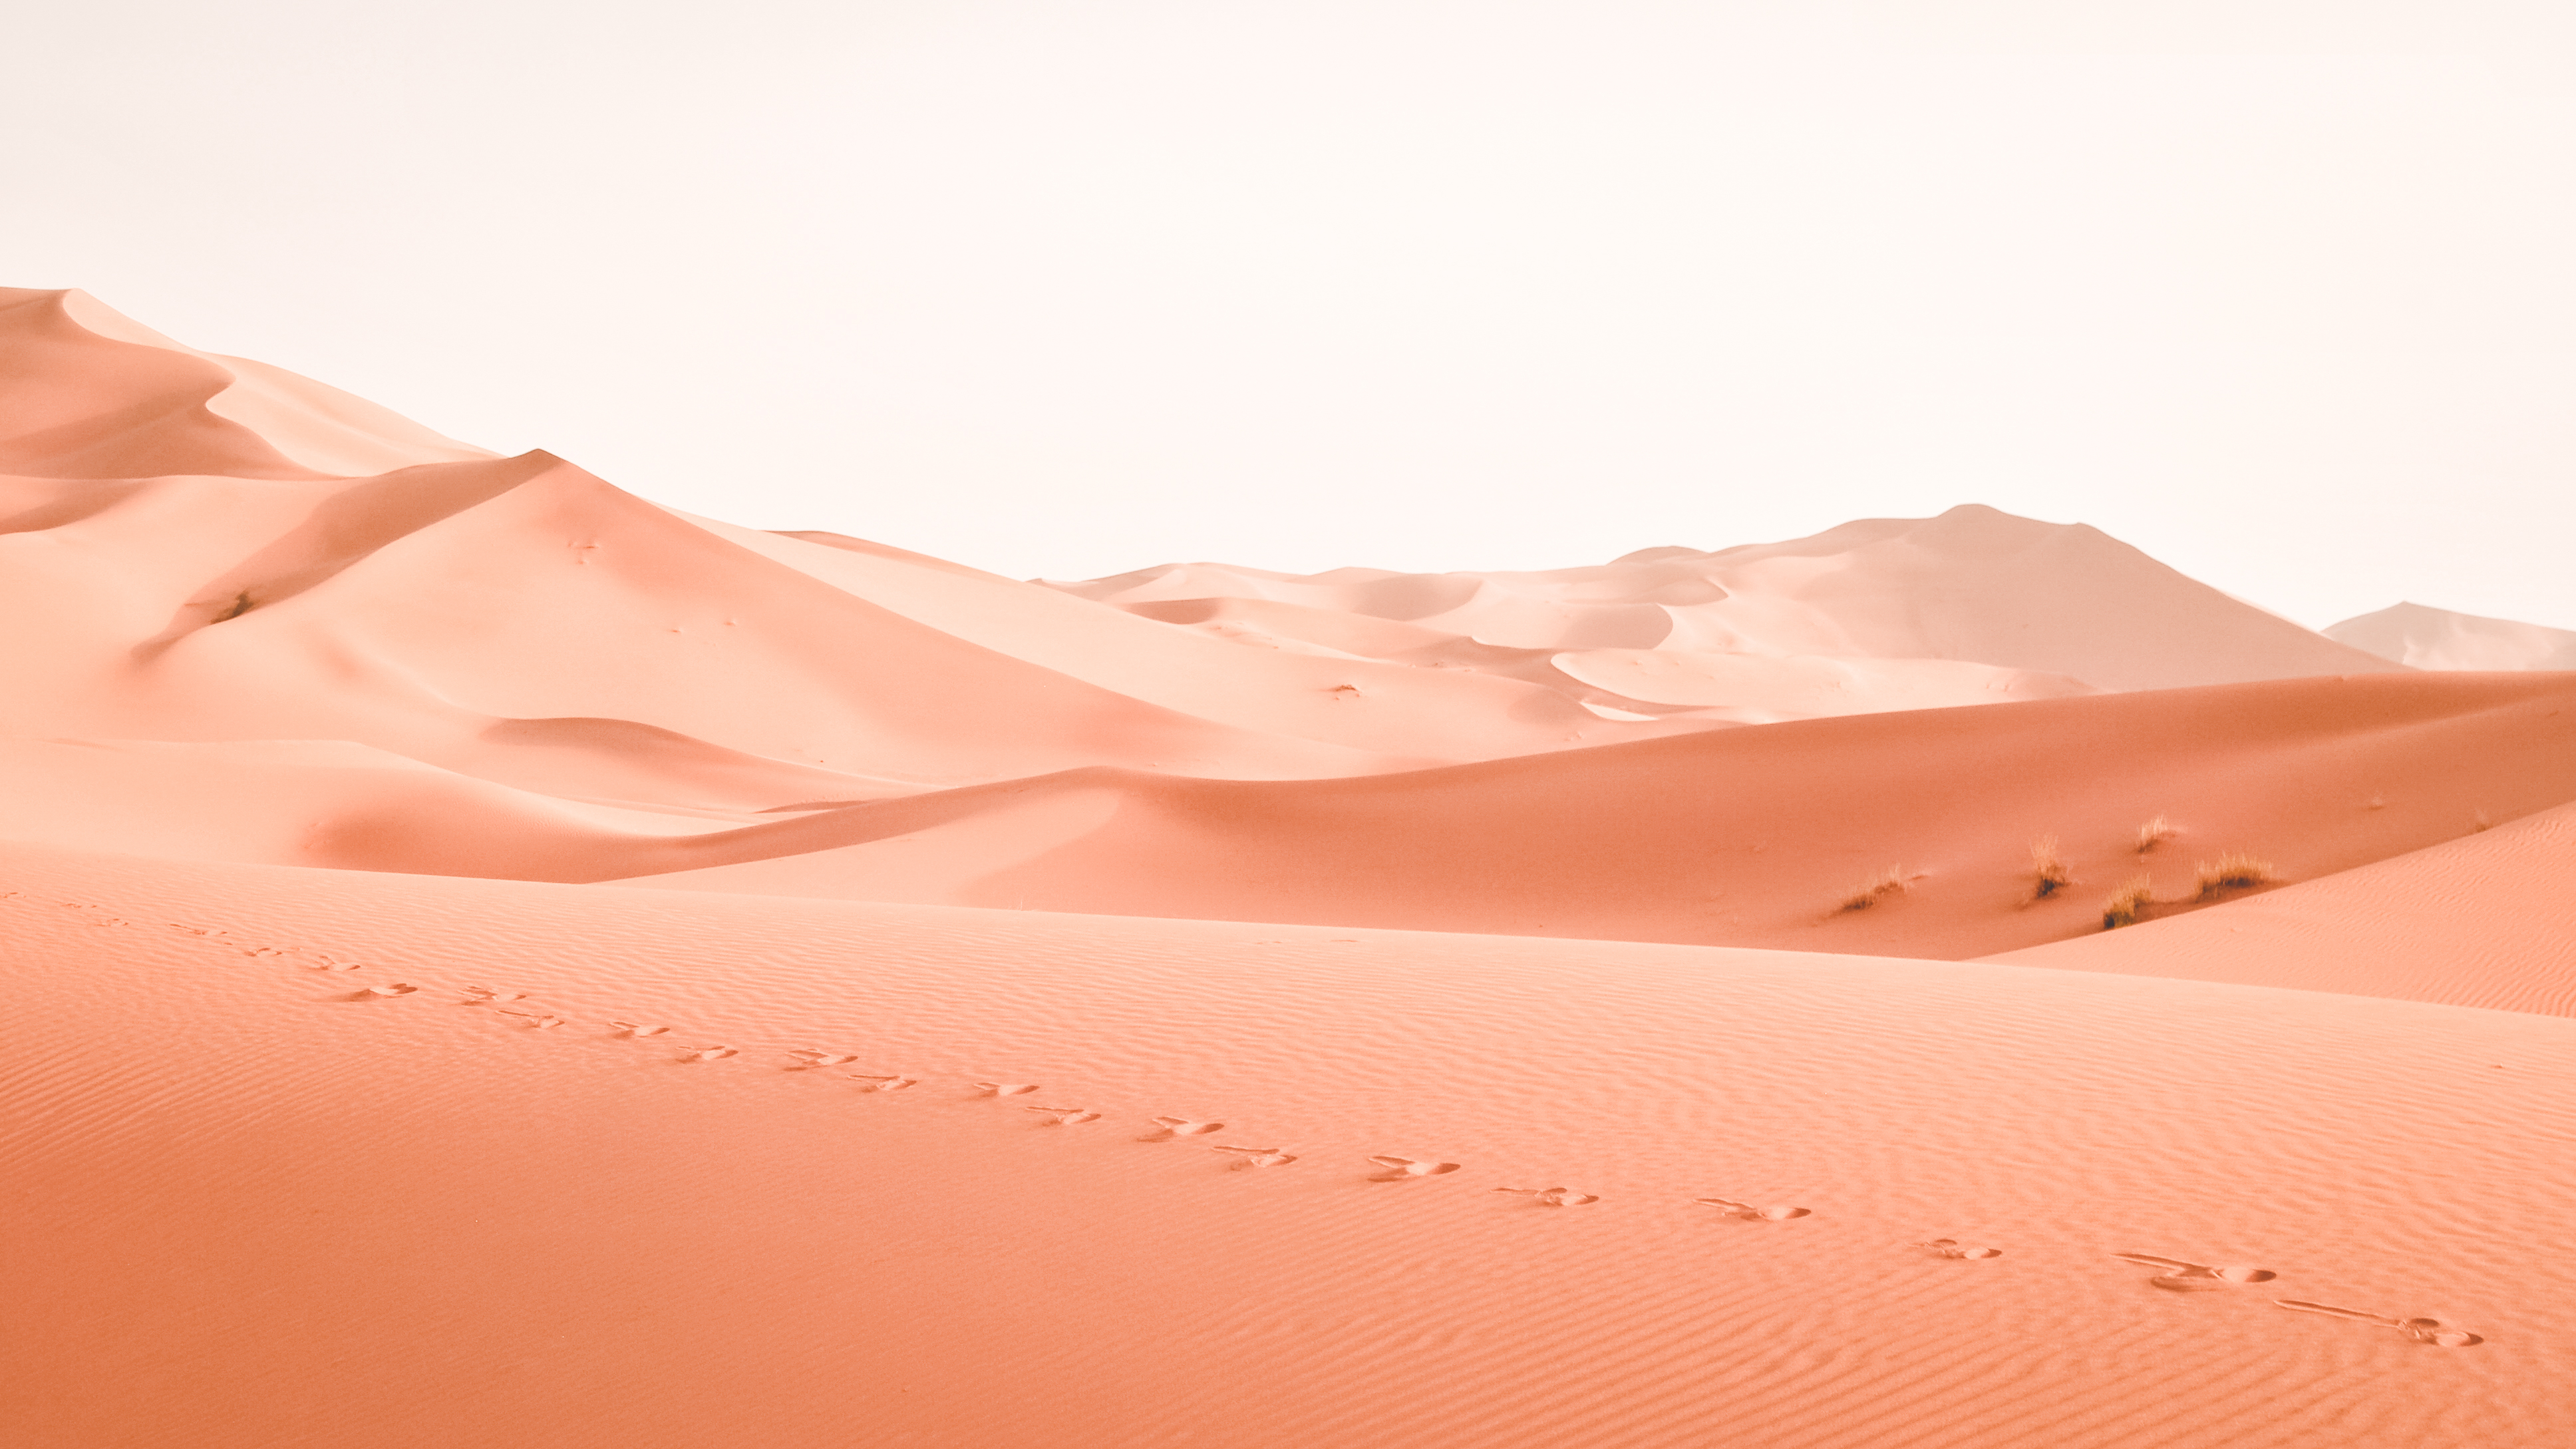
landscape, sand, arid, desert, dune, orange, material, sahara, landform, erg, natural environment, geographical feature, aeolian landform